Cley Hill

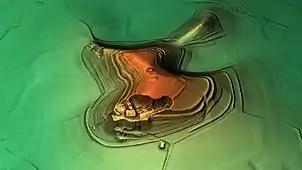
3D view of the digital terrain model

There is a legend that the hill was formed by the devil, when he dropped a sack of earth with which he had planned to bury the town of Devizes. He had retrieved the earth from Somerset and was travelling to Devizes when he stopped to ask an old man the distance to the town. The man replied that he had been walking for years to reach Devizes, so the devil abandoned his plan.